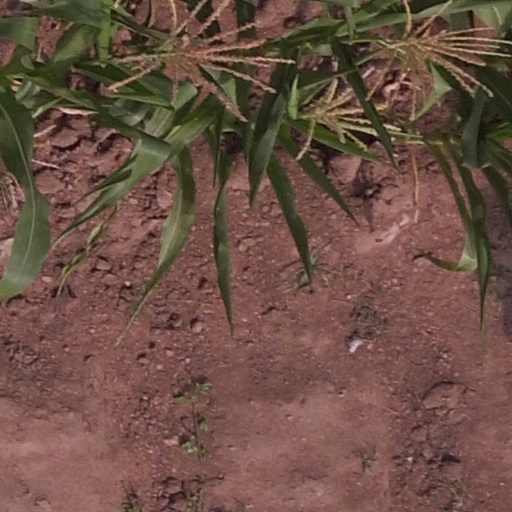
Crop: maize; corn